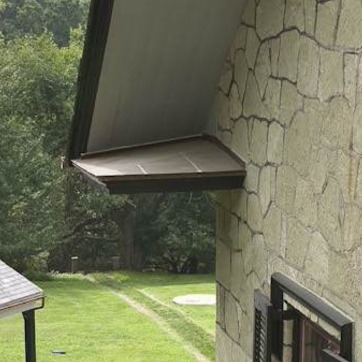
Material: other